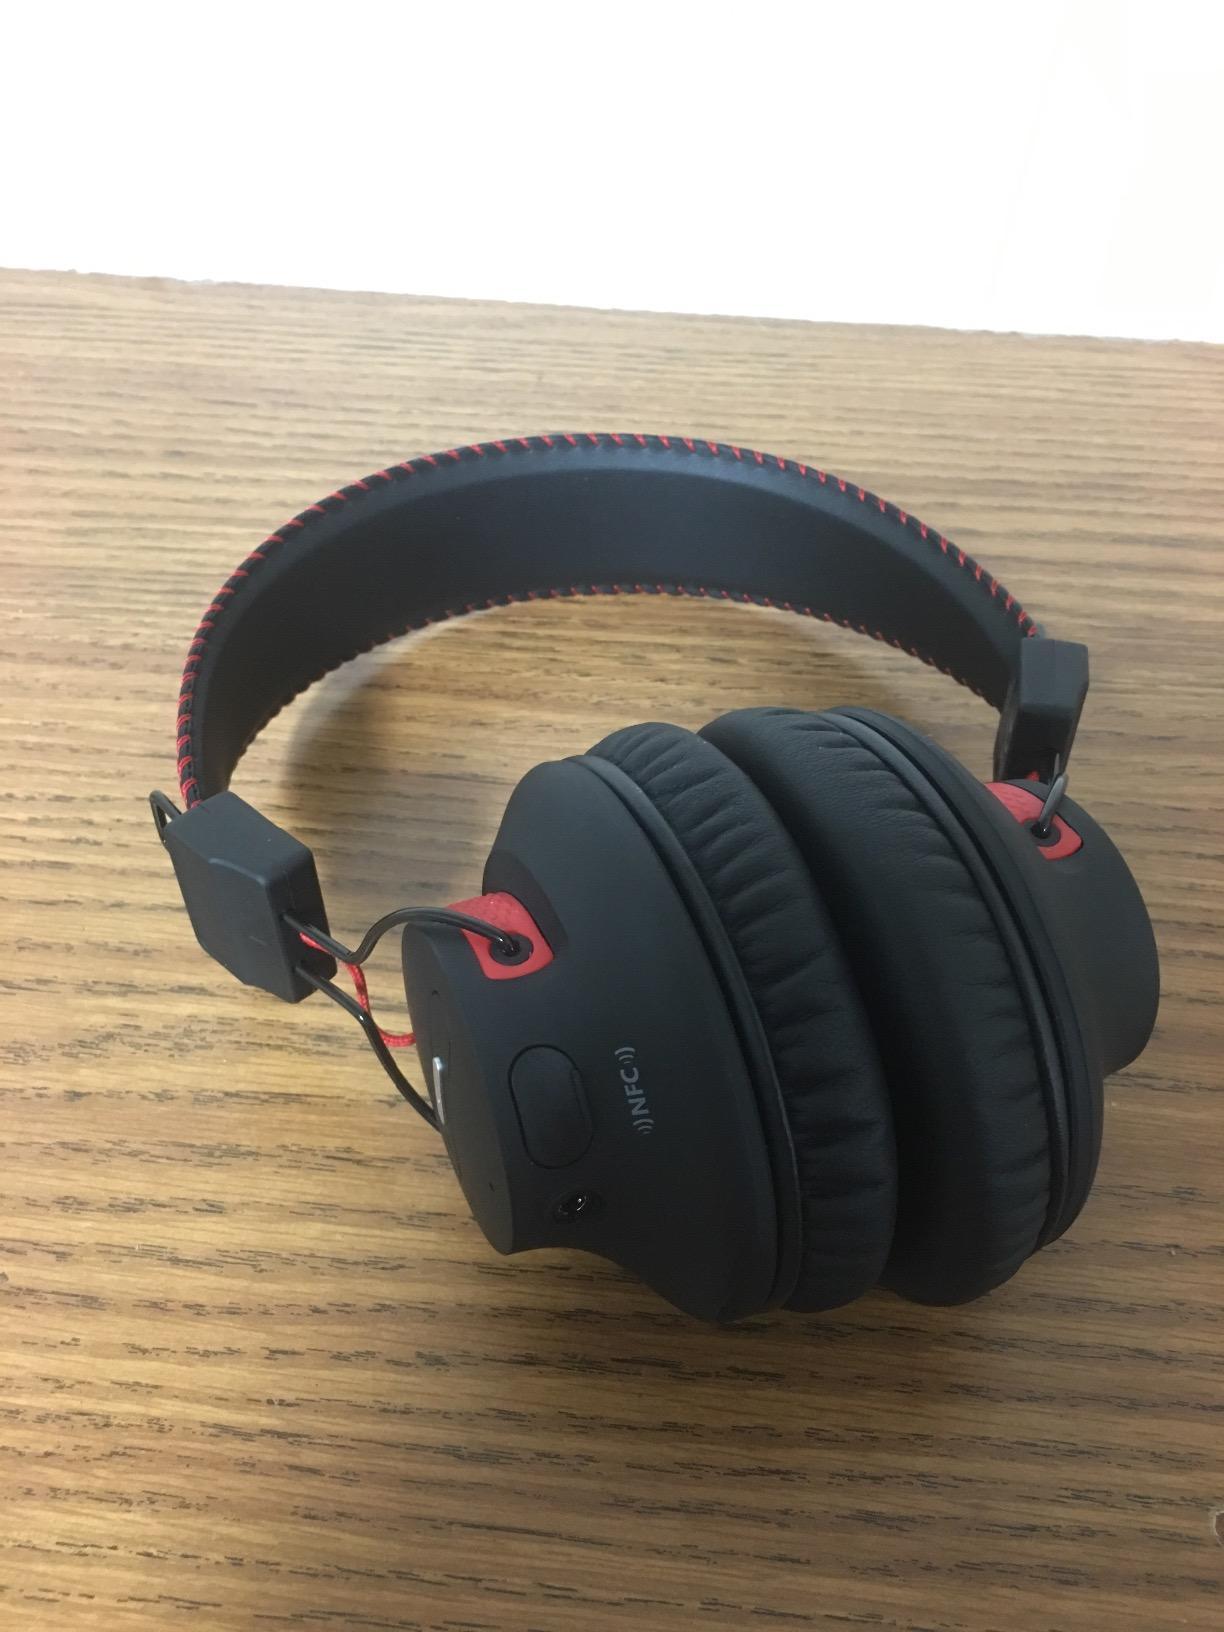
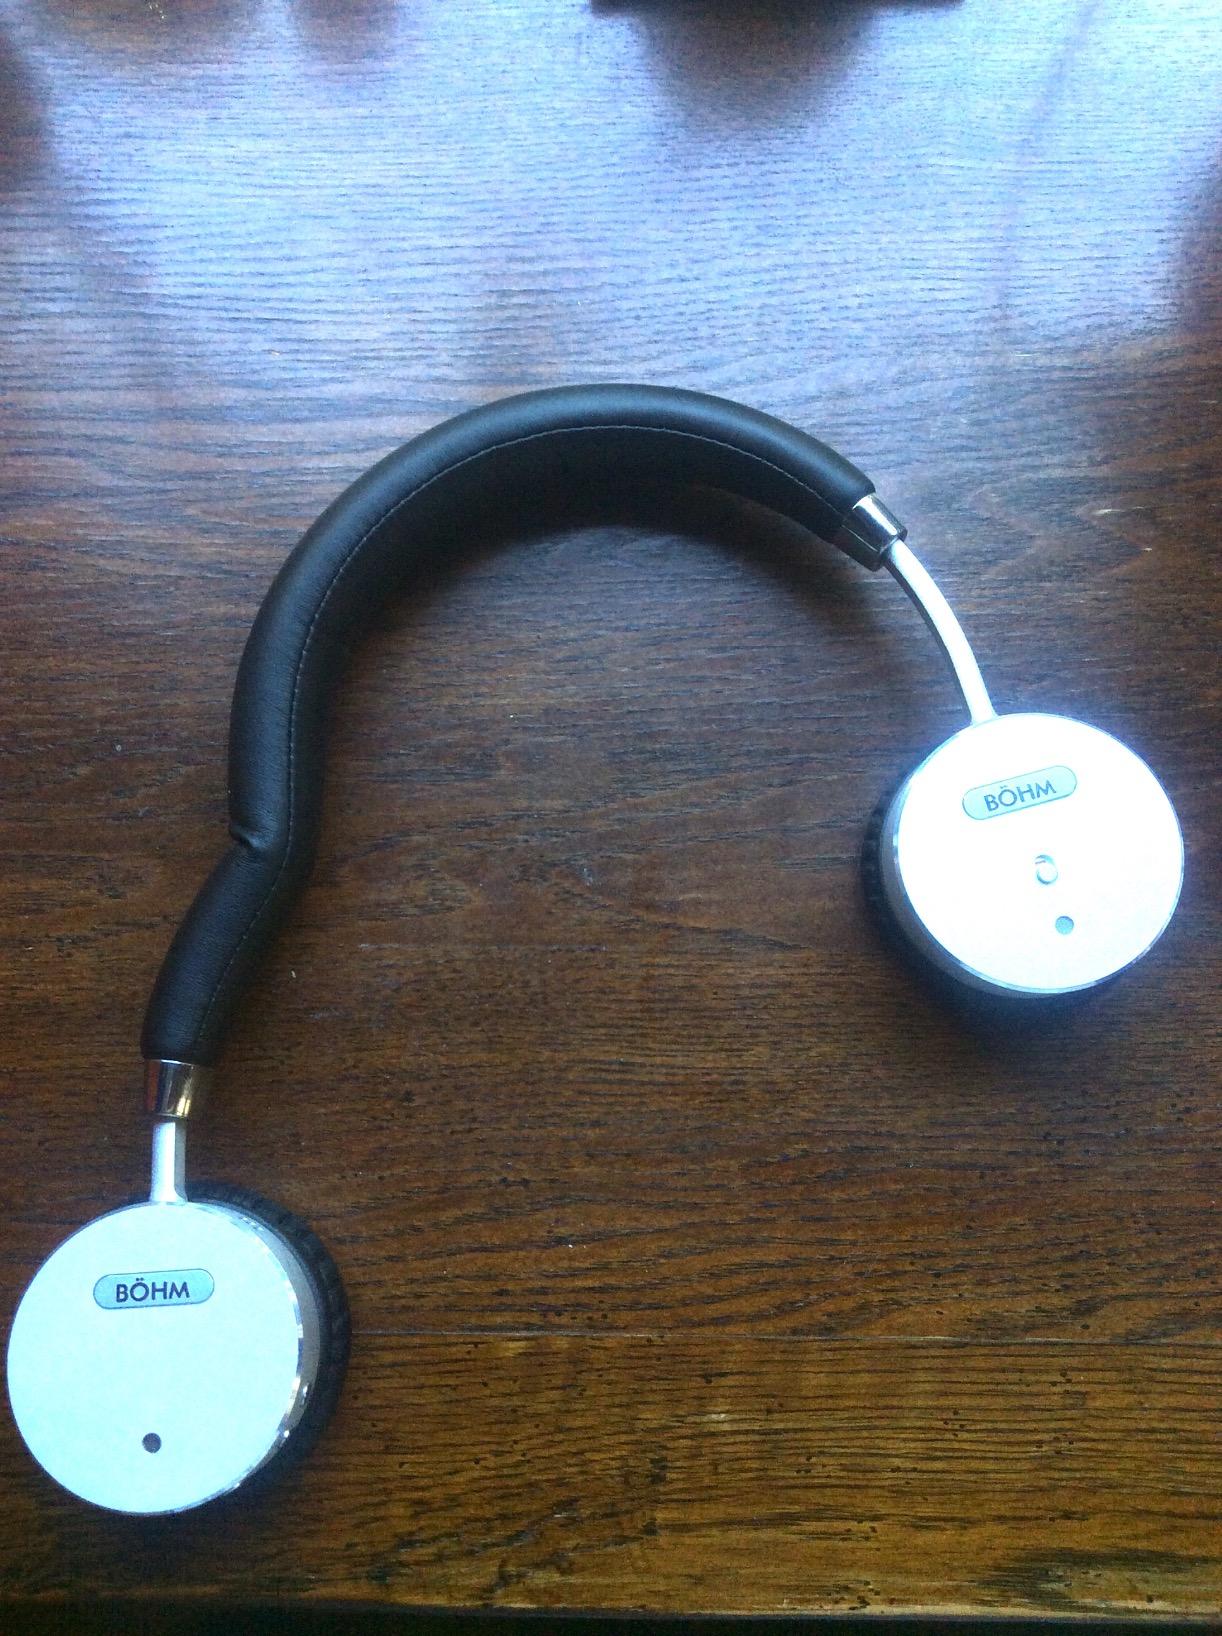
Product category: headphones
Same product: no